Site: brandenburg
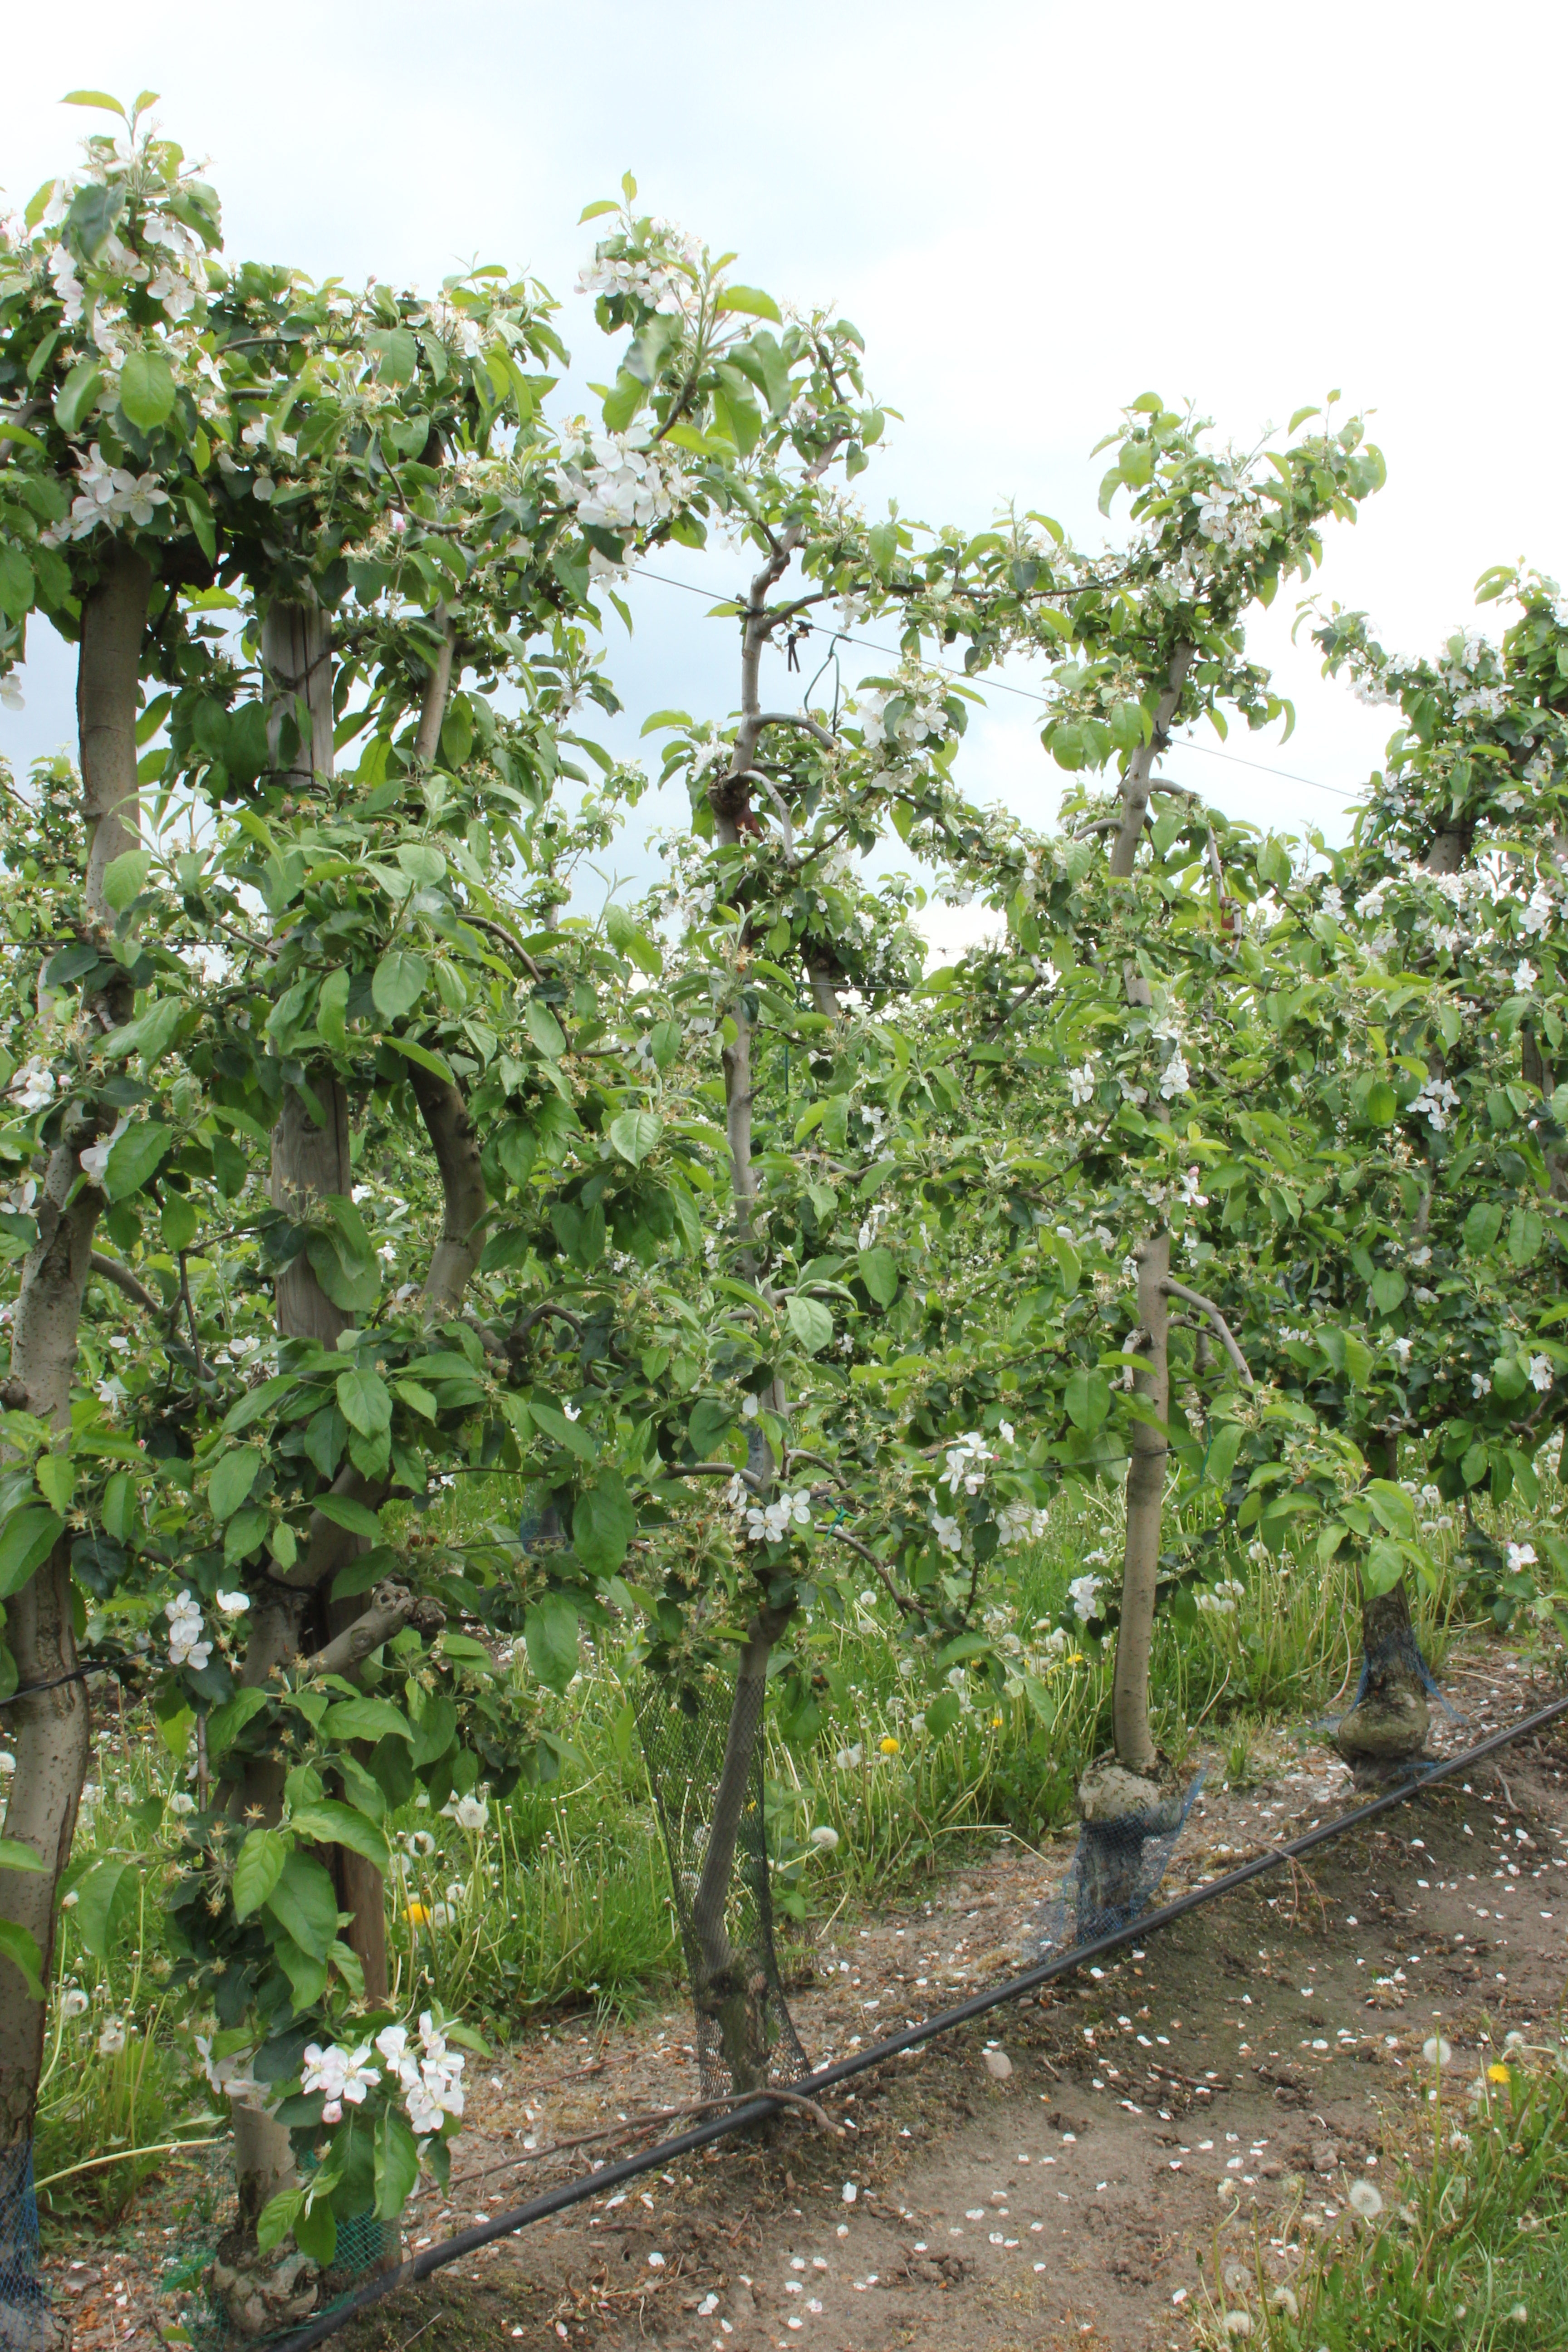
Growth stage (BBCH 67): Flowering